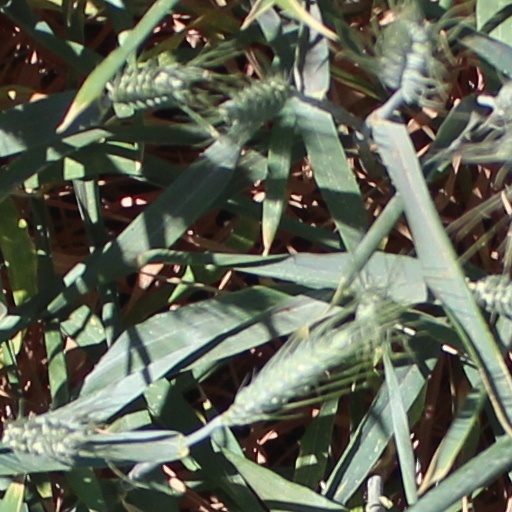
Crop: wheat